Roy Lunn

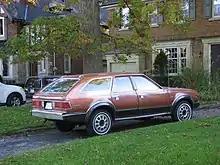
AMC Eagle Wagon

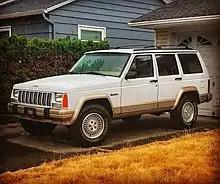
Jeep Cherokee (XJ)

Lunn joined American Motors in 1971 as the director of engineering for Jeep, which had recently been purchased by AMC from Kaiser. Lunn quickly advanced at AMC to the position of Vice President of Engineering. His notable accomplishments include the AMC Eagle, the compact Jeep Cherokee (XJ), which was the first of the modern range of SUV vehicles, as well as the development of the AMC Straight-4 engine and the Jeep 4.0-liter engine that were based on the "modern era" AMC Straight-6 engine.